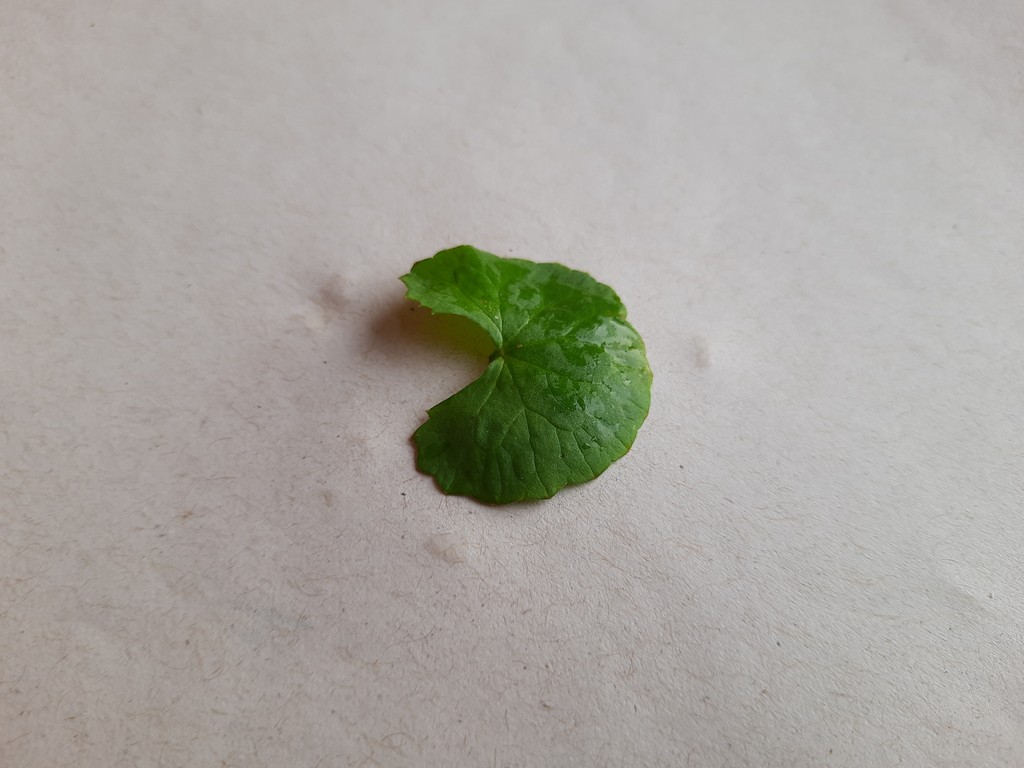
Label: Healthy